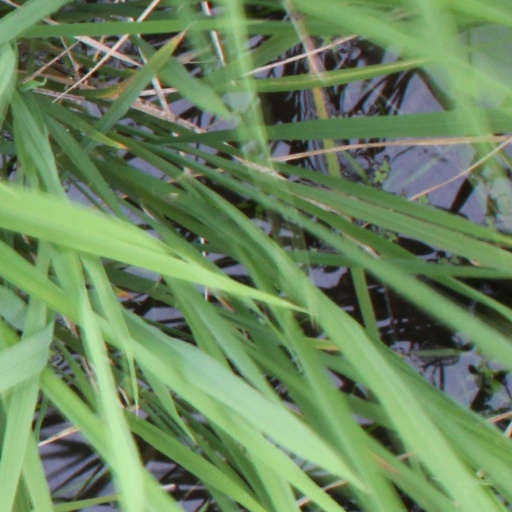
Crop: rice